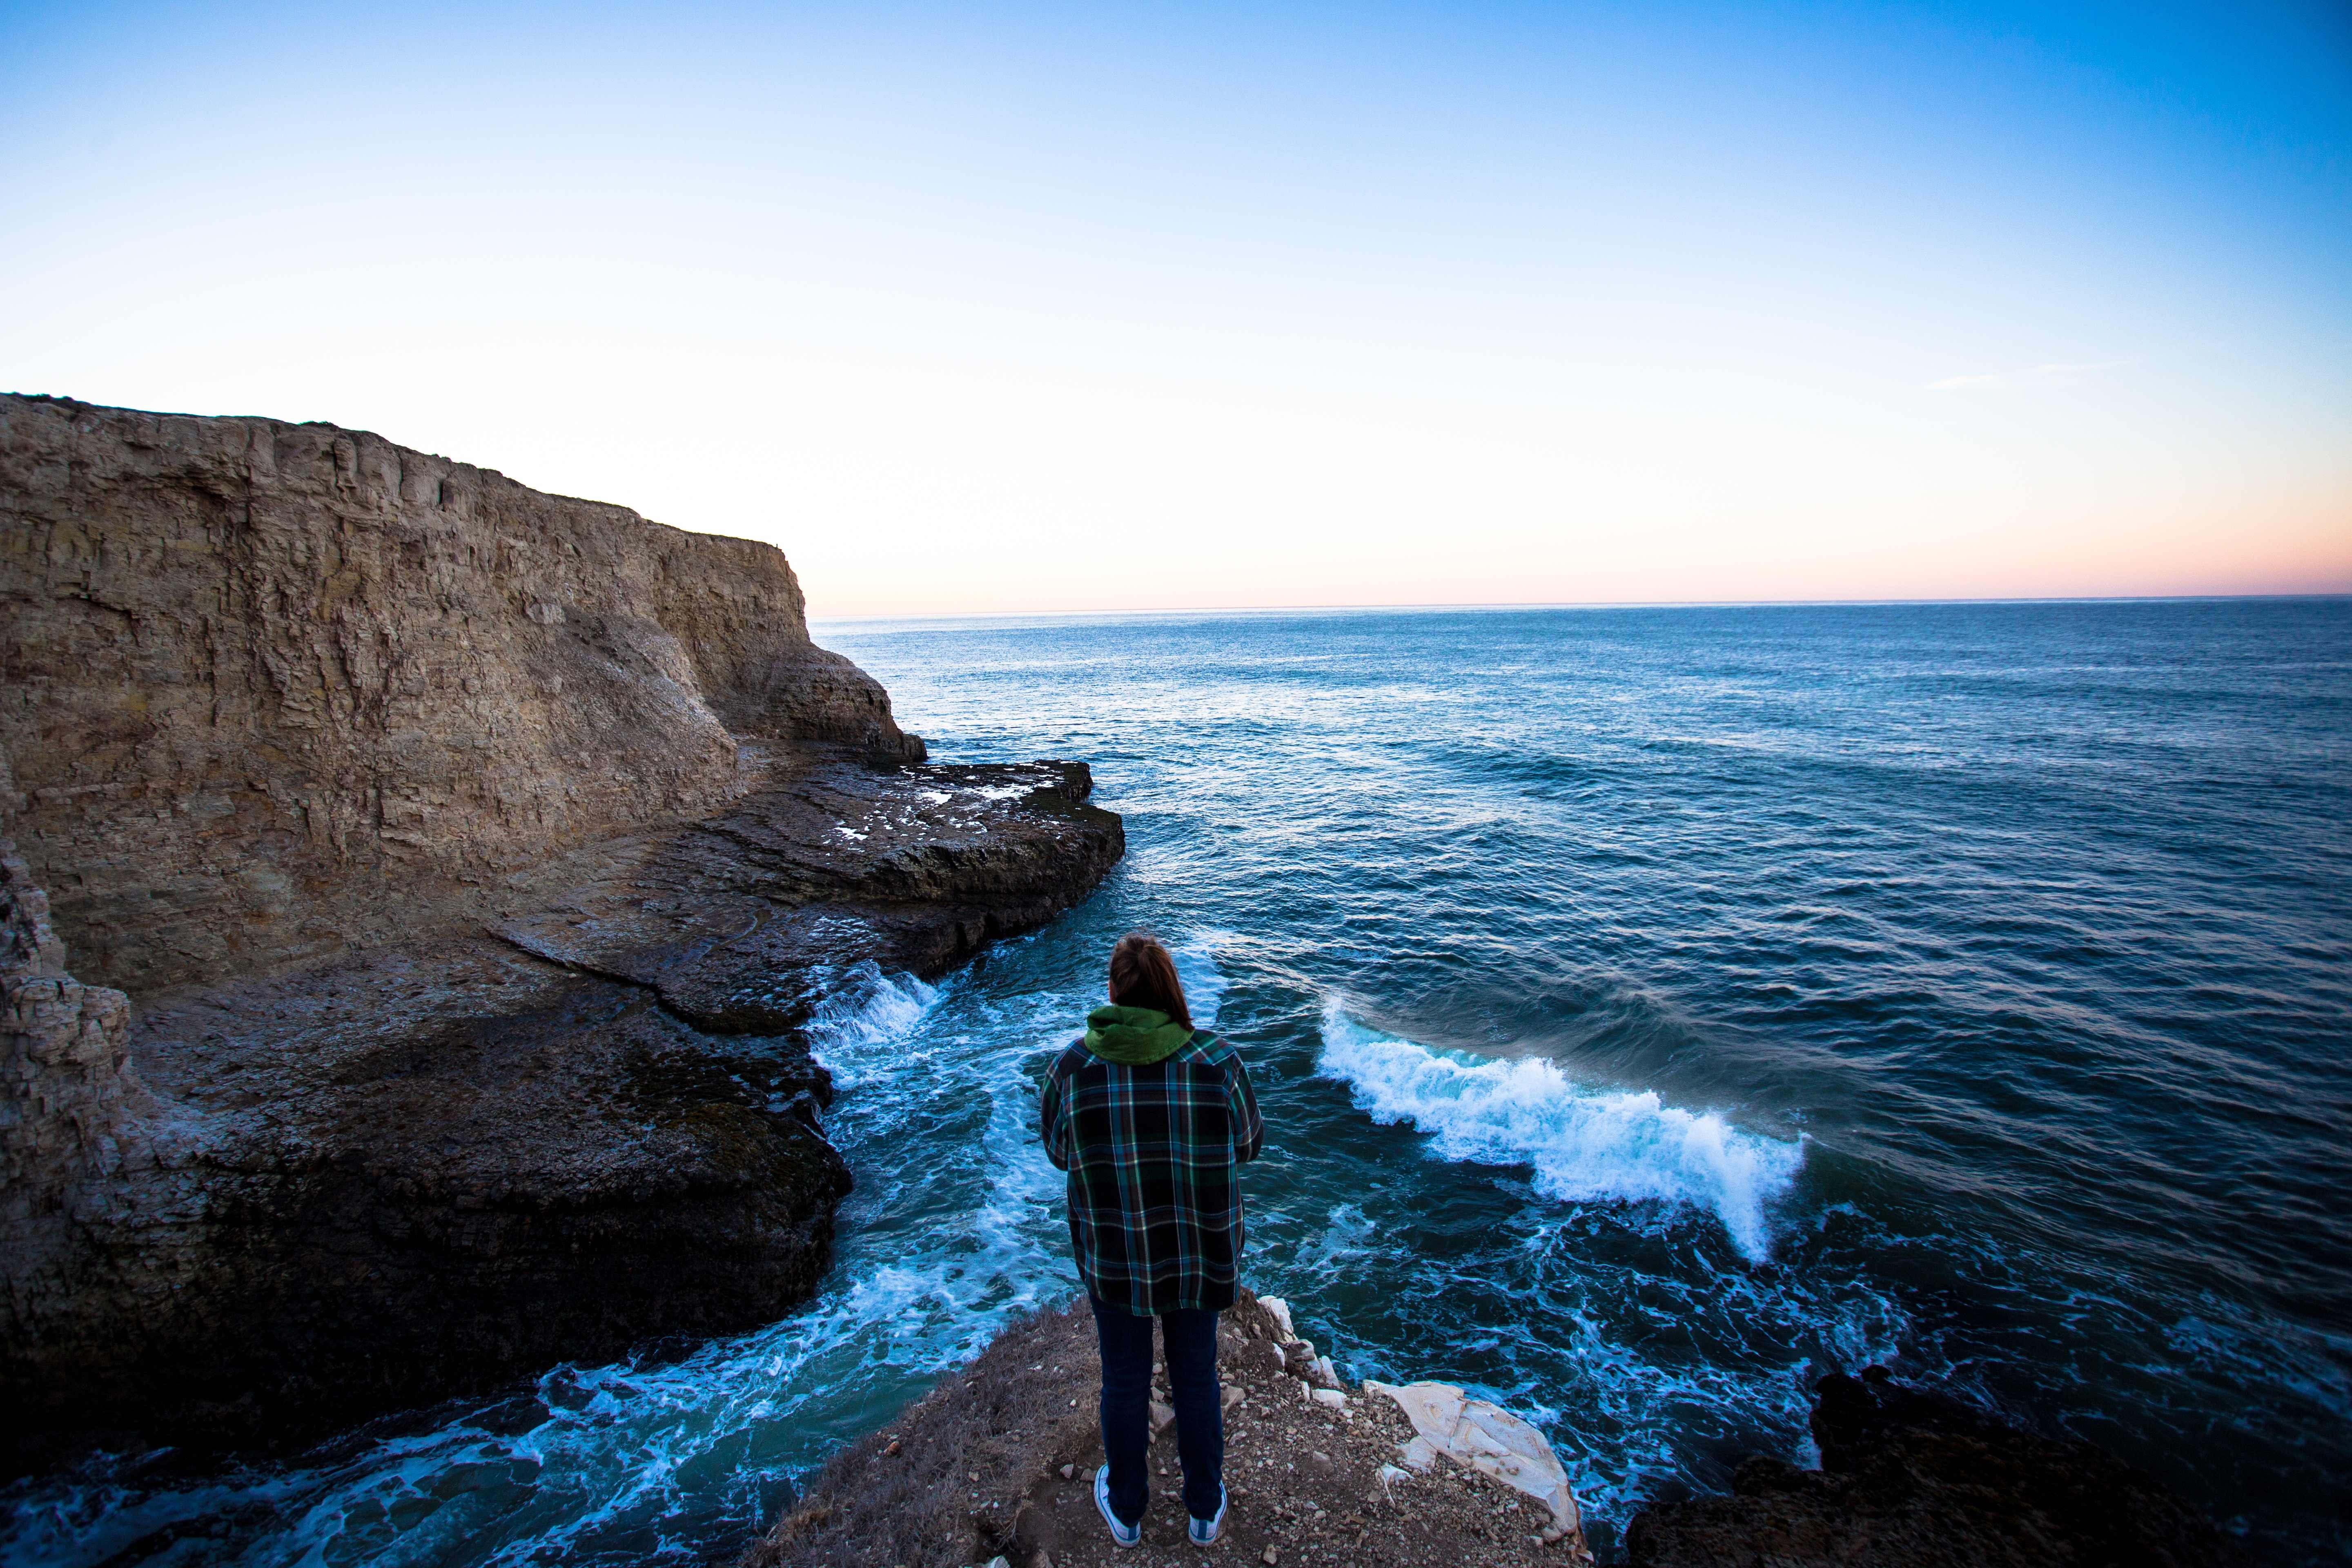
beach, sea, coast, water, rock, ocean, horizon, shore, wave, formation, cliff, cove, tower, bay, blue, stack, terrain, material, body of water, cape, wind wave